John Hooker Leavitt

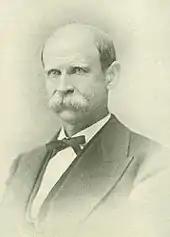
John Hooker Leavitt, Waterloo, Iowa, banker and state senator

John Hooker Leavitt (1831–1906) was an early banker and Iowa state senator who was born at Heath, Massachusetts, but who later moved westward to Iowa in search of fortune.